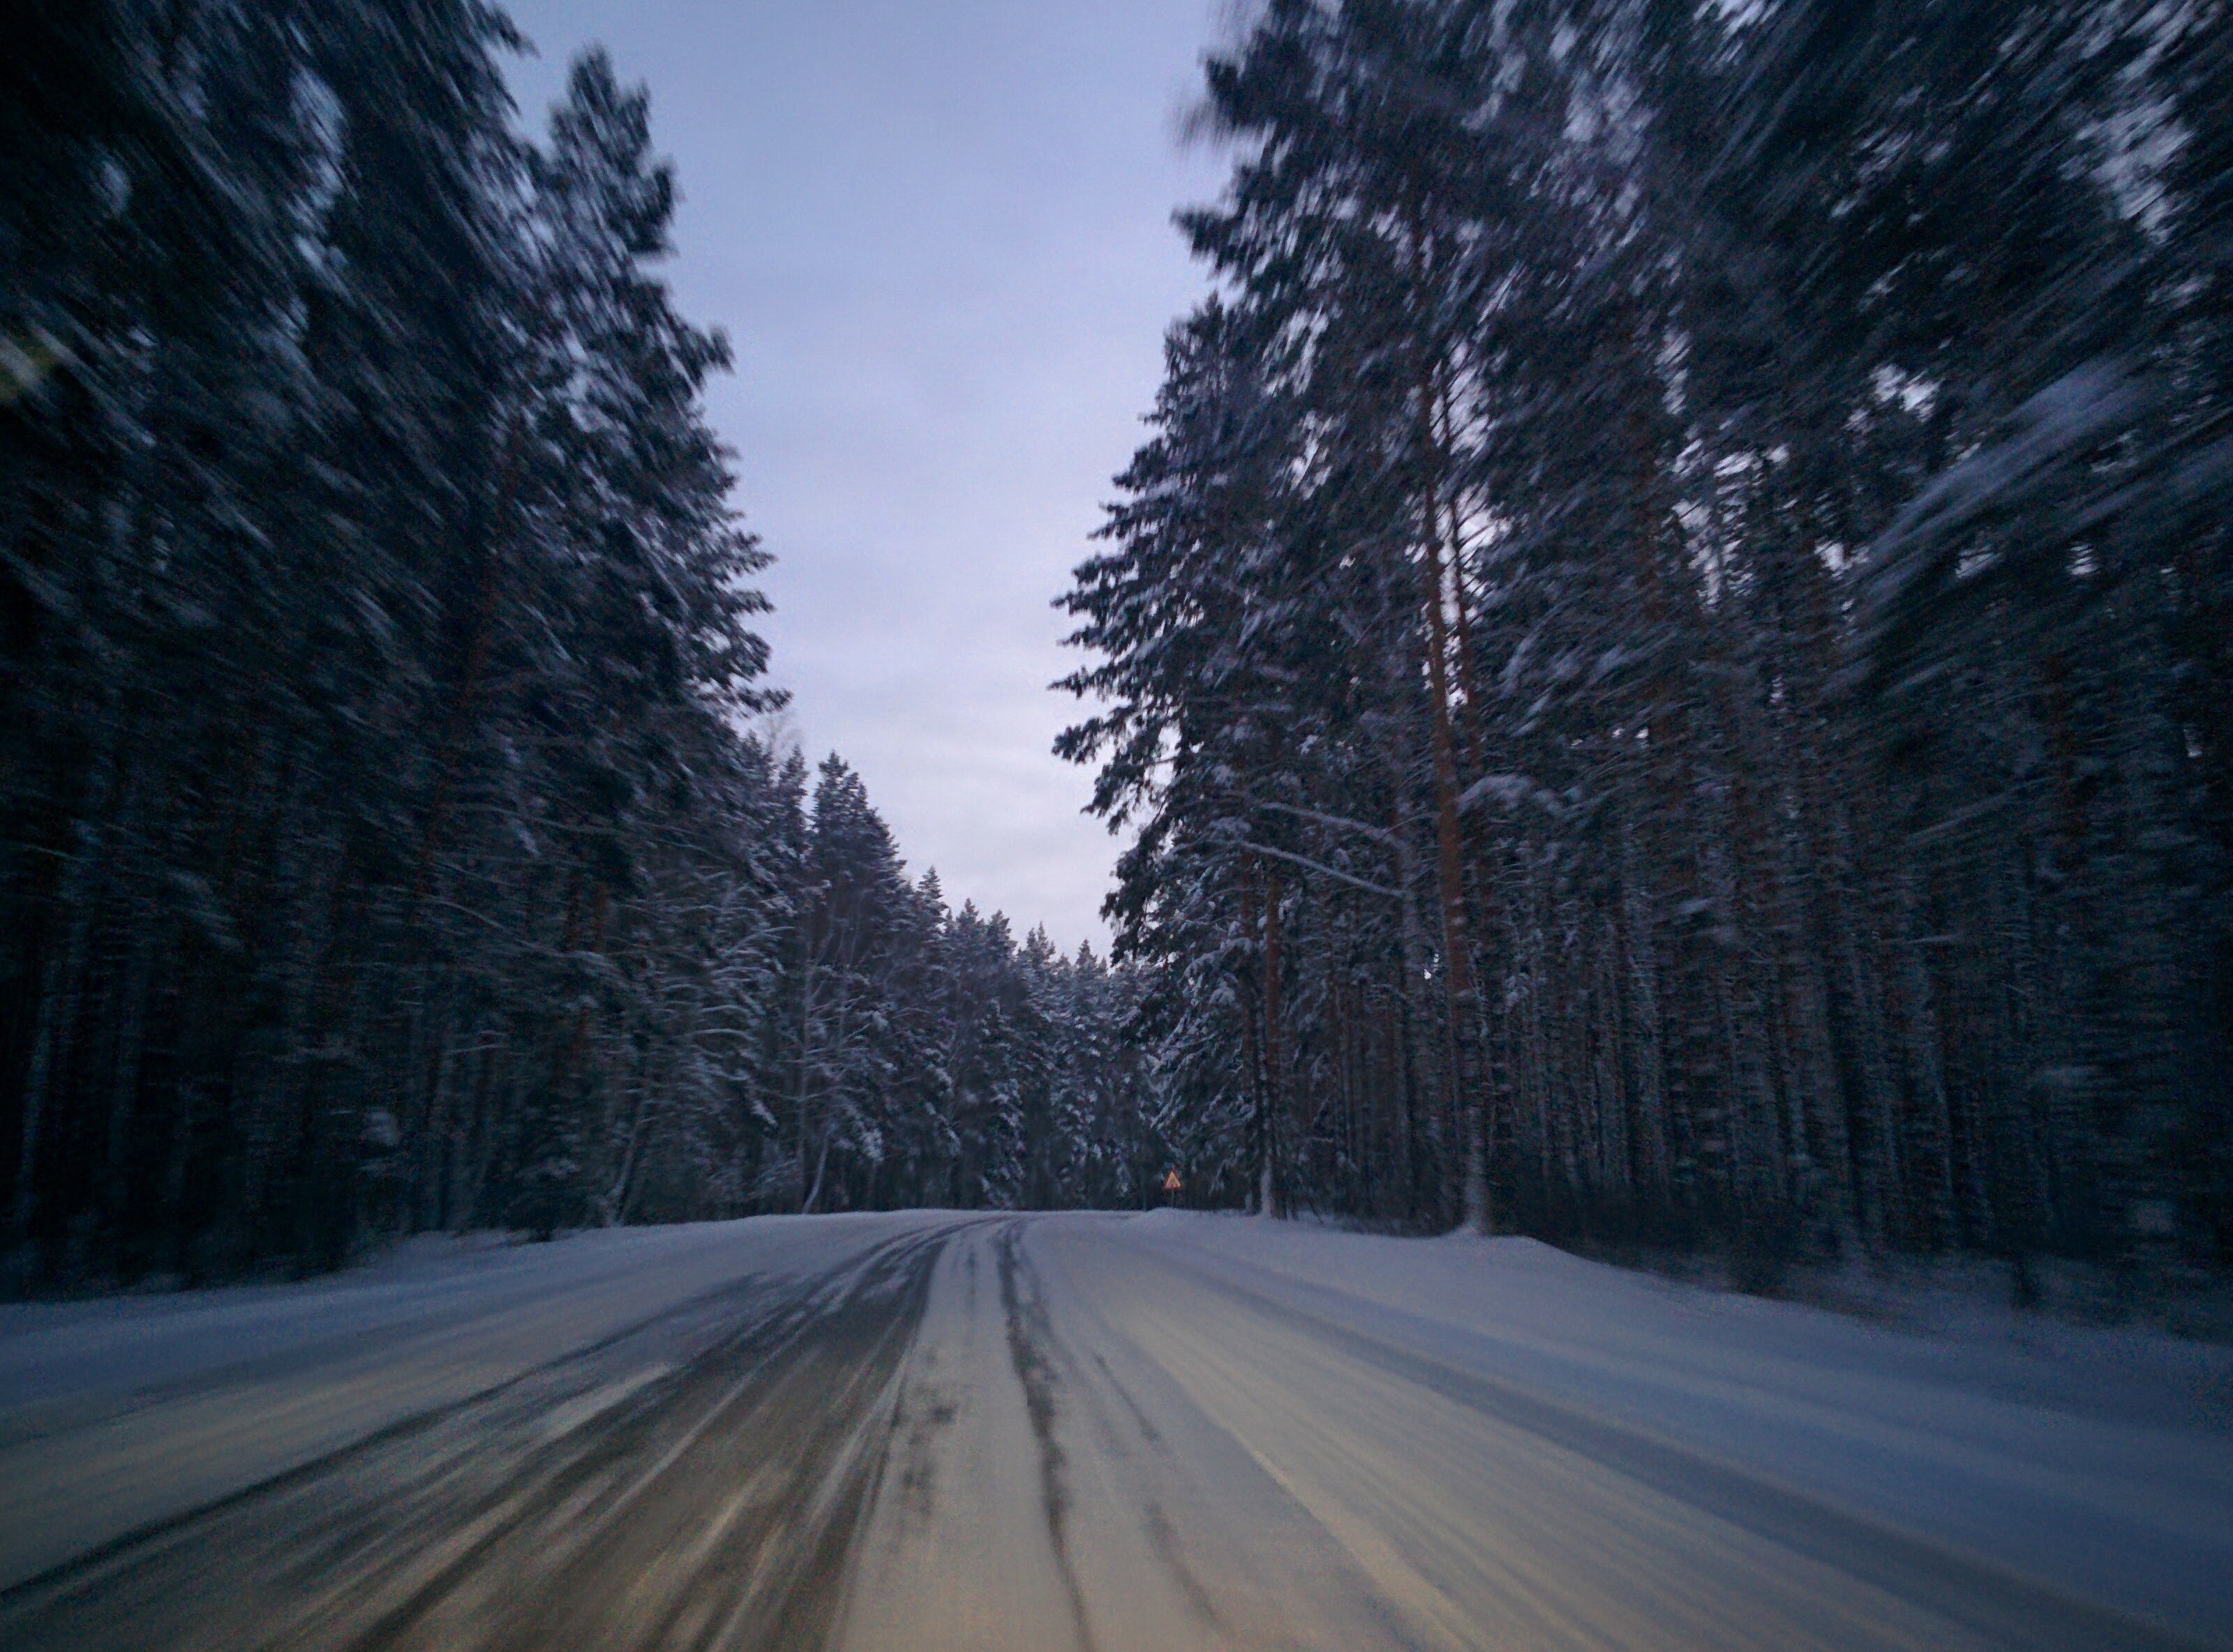
tree, nature, forest, snow, winter, road, sunlight, morning, frost, weather, season, habitat, freezing, natural environment, atmospheric phenomenon, woody plant